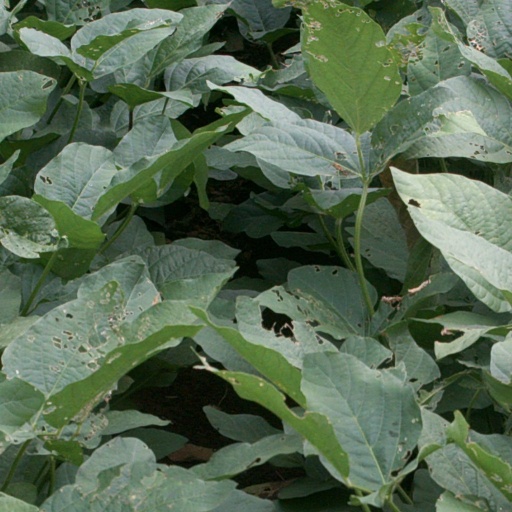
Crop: soybean